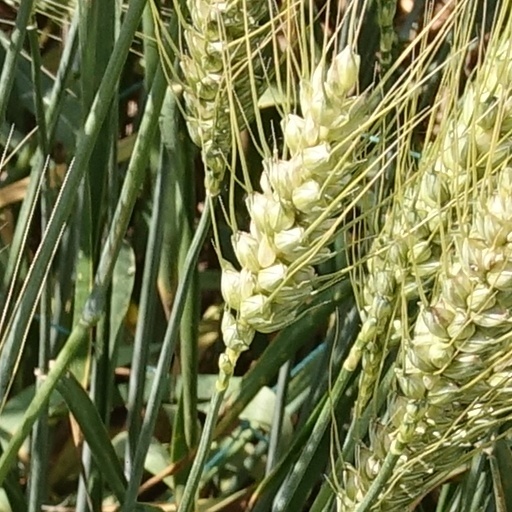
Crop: wheat